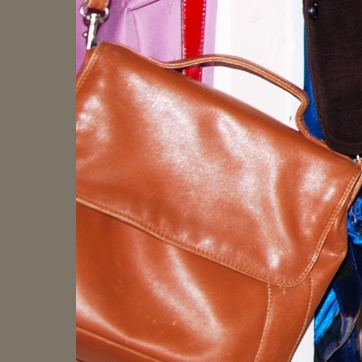
Material: leather